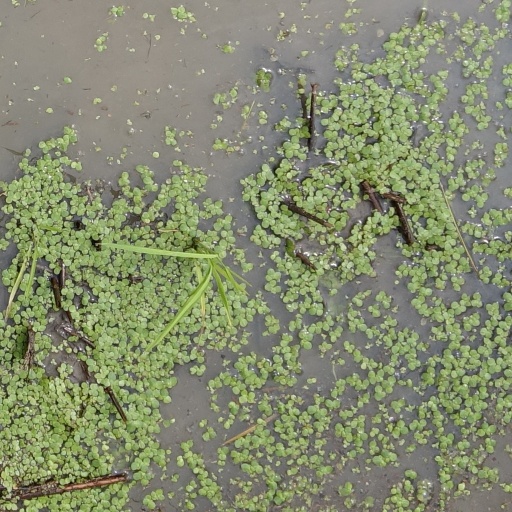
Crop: rice